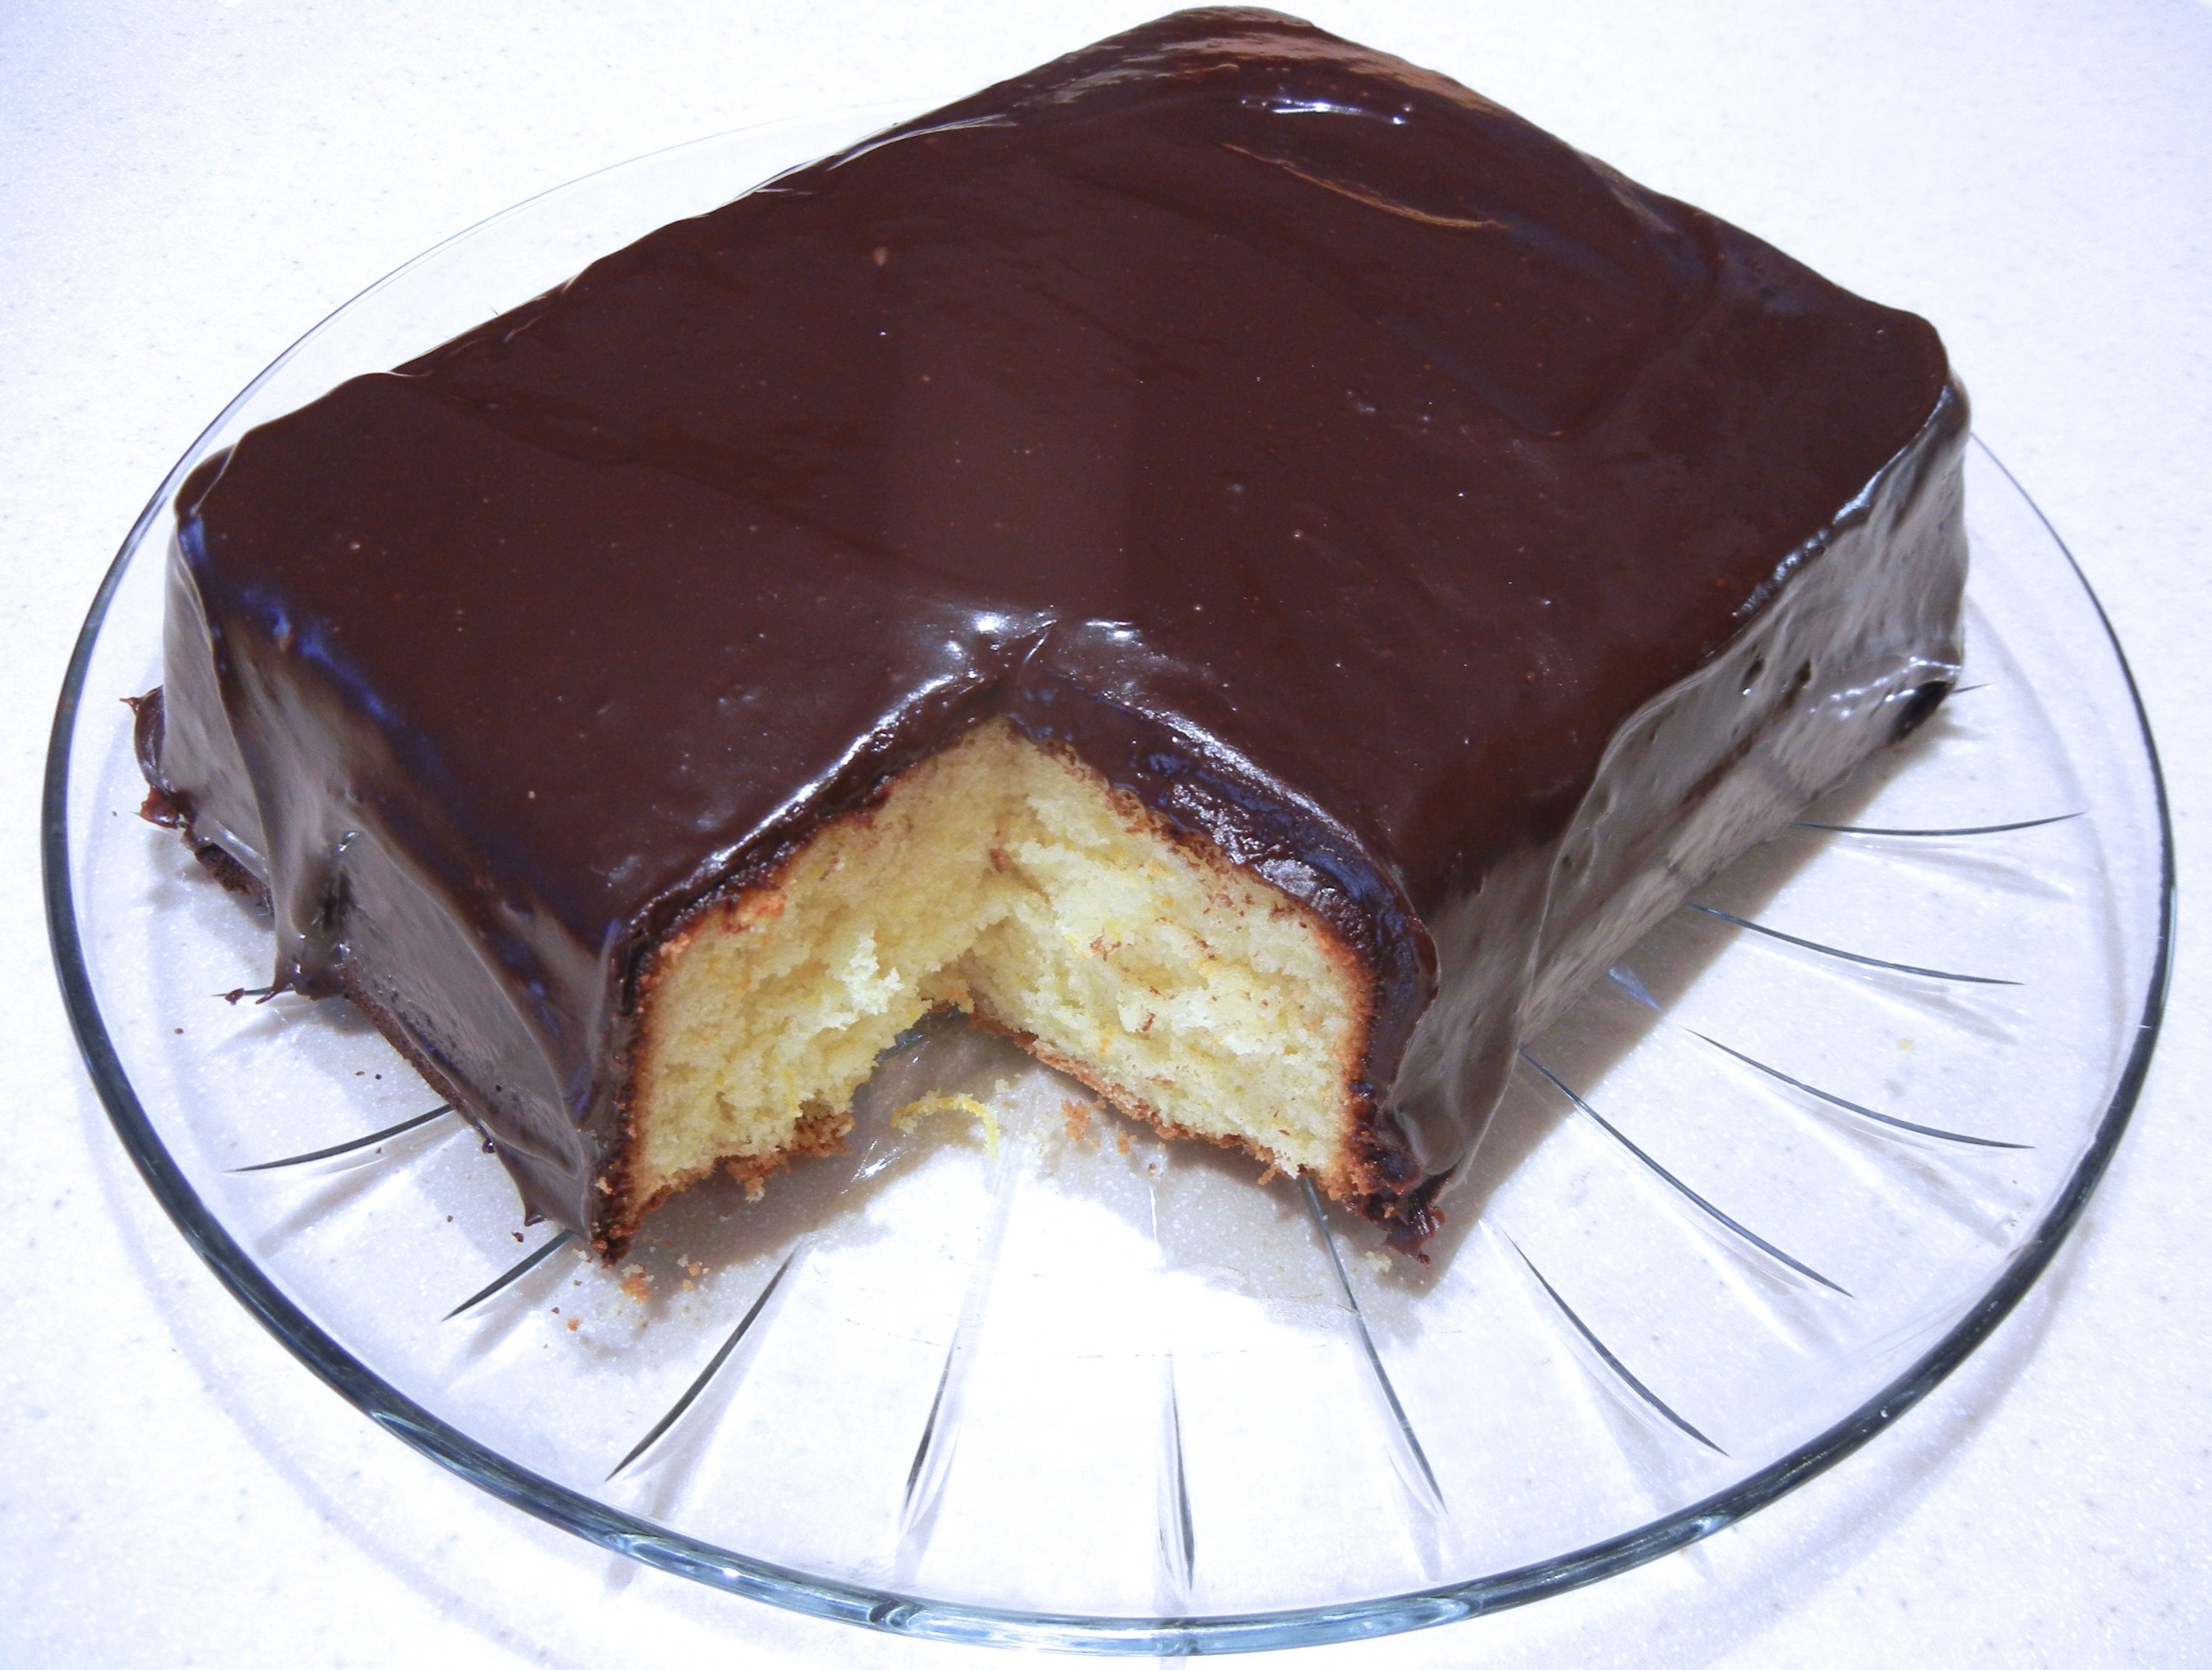
dish, food, dessert, chocolate cake, icing, cheesecake, baked goods, torte, buttercream, chocolate brownie, sachertorte, flourless chocolate cake, semifreddo, chocolate ganache, citrus flavored cake